Pacific Media Expo

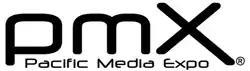
Pacific Media Expo logo

The Pacific Media Expo (PMX) is an annual three day multi-genre convention held during October/November at the Sheraton Los Angeles San Gabriel in San Gabriel, California. PMX was created in 2003 by Mike Tatsugawa, founder of Anime Expo. Pacific Media Association, the parent of Pacific Media Expo is based in Los Angeles, California.